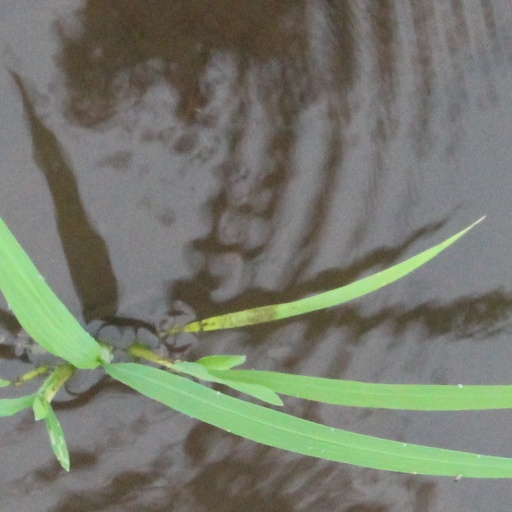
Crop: rice